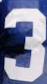
Number: 3